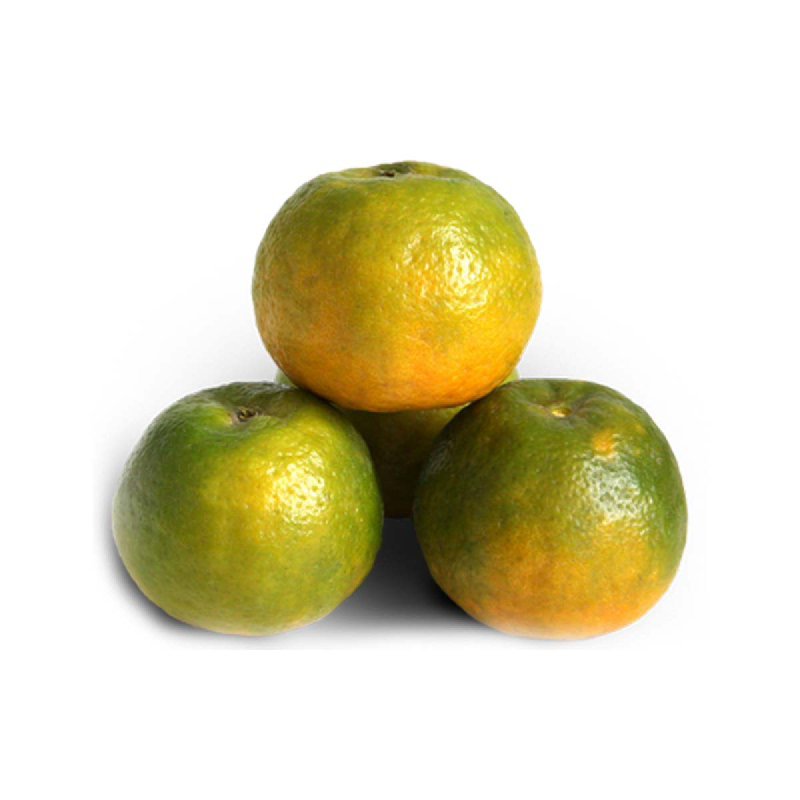
Label: Orange